Answer in natural language. How many HousePlants are visible in the scene? Choose between the following options: 0, 4, 2, 3 or 1
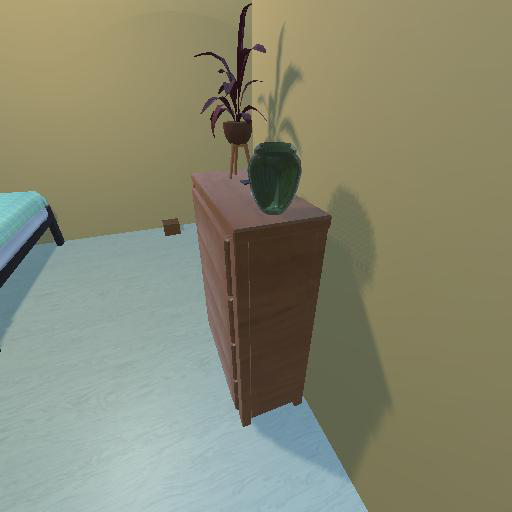
<answer>1</answer>